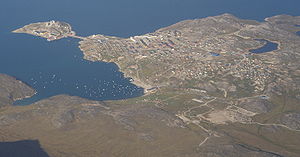
Qasigiannguit / Turisme
Qasigiannguit
Qasigiannguit "små spættede sæler", er en by ved Diskobugten med 1.253 indbyggere i Vestgrønland. Qasigiannguit Kommune blev 1. januar 2009 en del af Qaasuitsup Kommune.